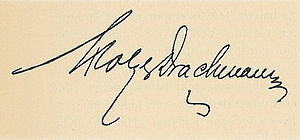
Holger Drachmann
Holger Henrik Herholdt Drachmann var en dansk digter og kunstmaler. Han er en af Det Moderne Gennembruds ledende mænd. Han var far til politikeren Povl Drachmann.